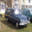
Label: automobile